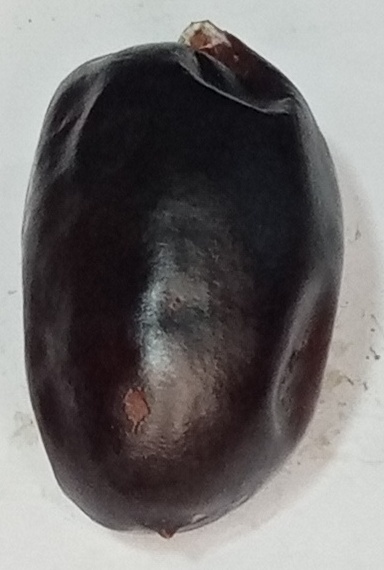
Variety: kupro
Size: large
Grade: grade-2